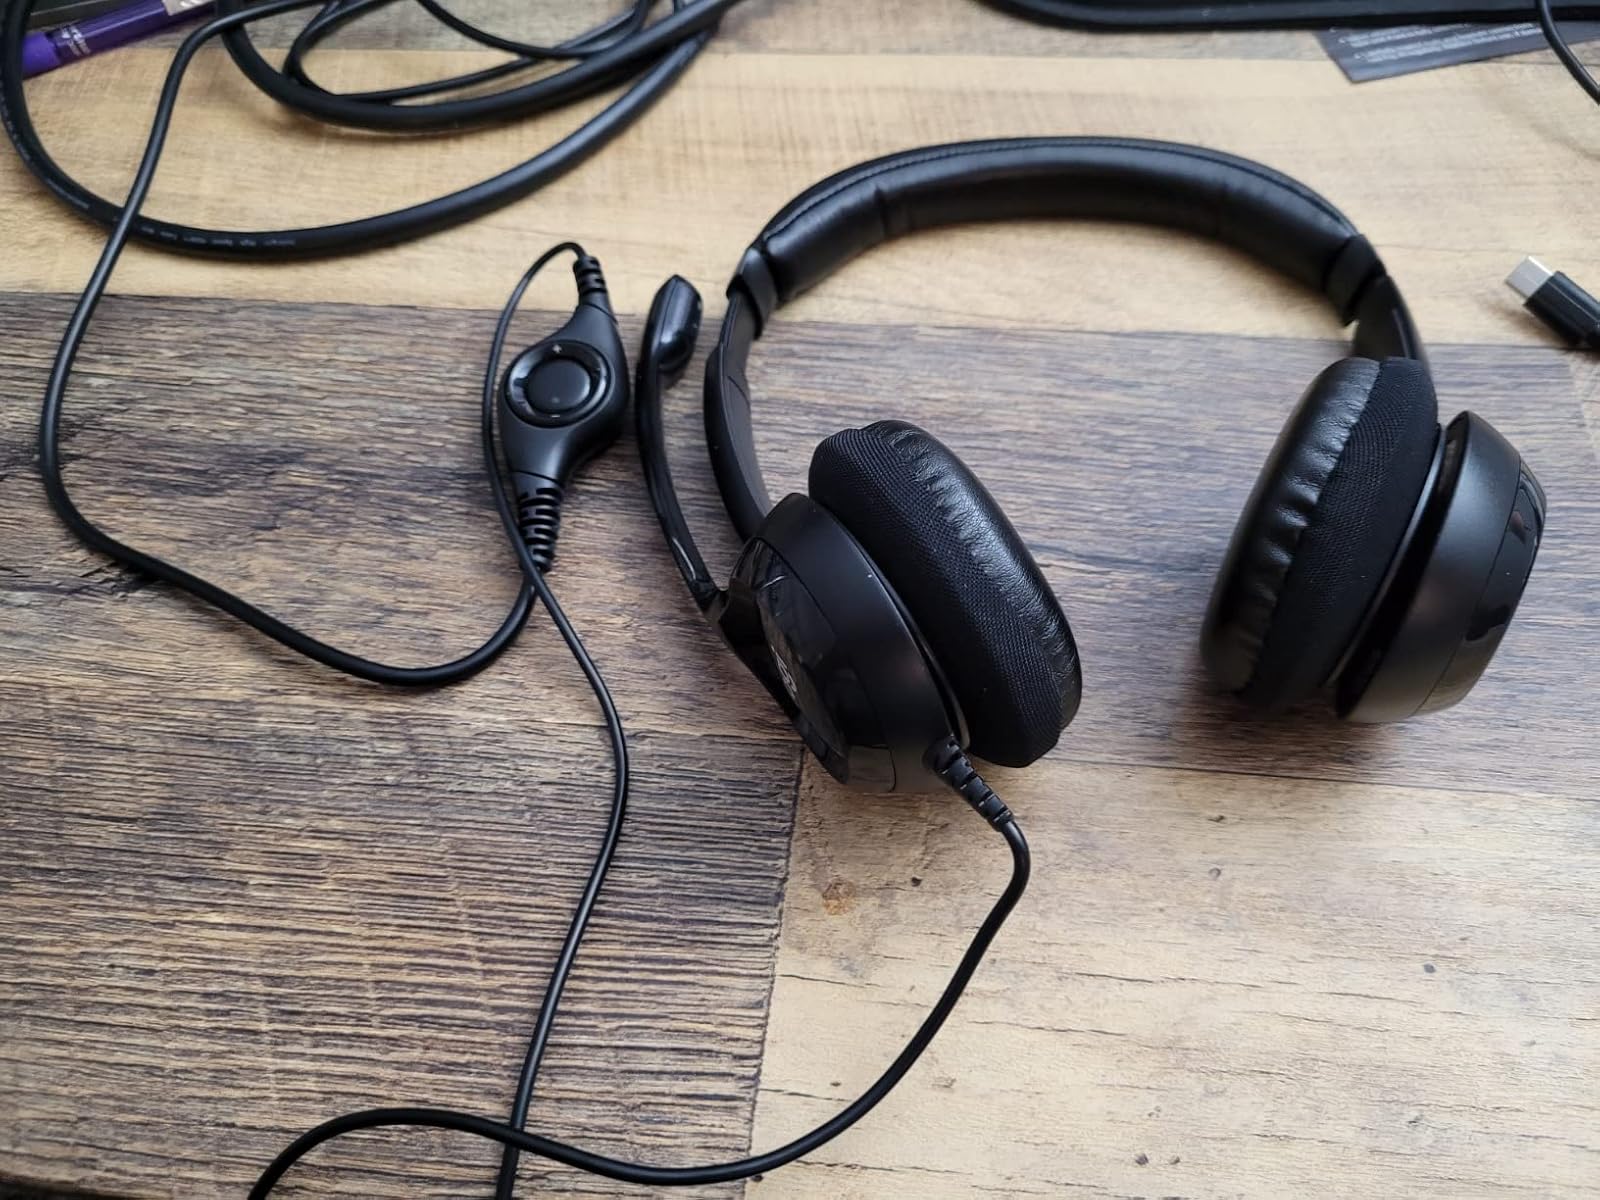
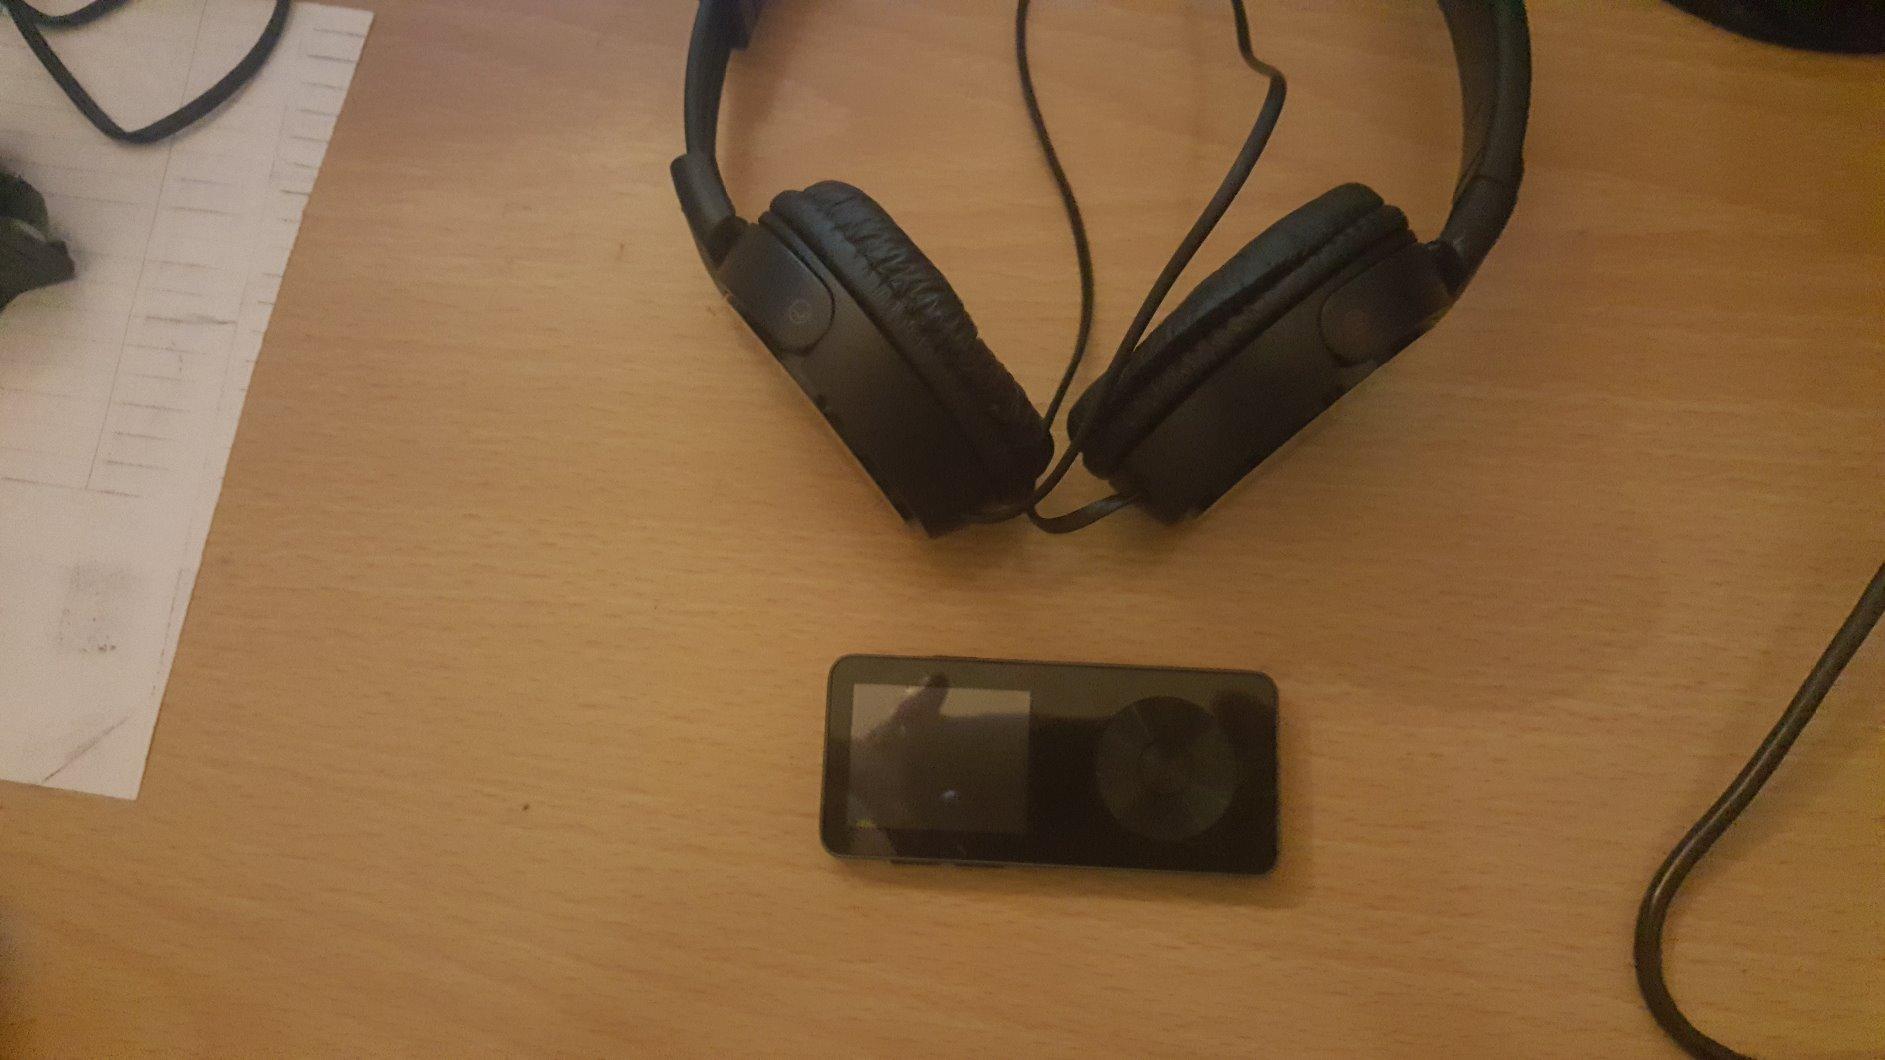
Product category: headphones
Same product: no